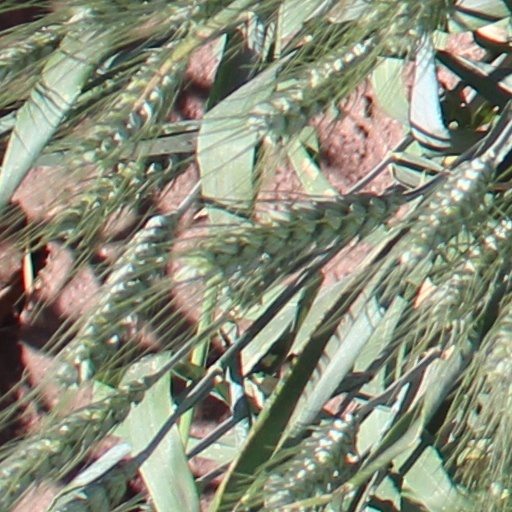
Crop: wheat